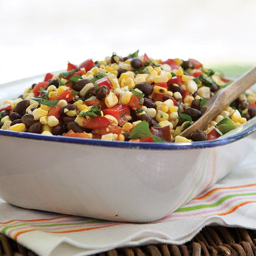
grilled corn makes this easy side dish special .